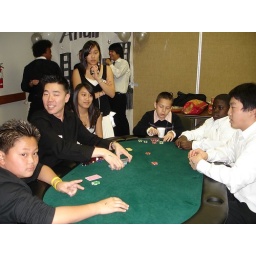
Even junior LDC veterans returned, gathered around the black jack table with James Han as the dealer.